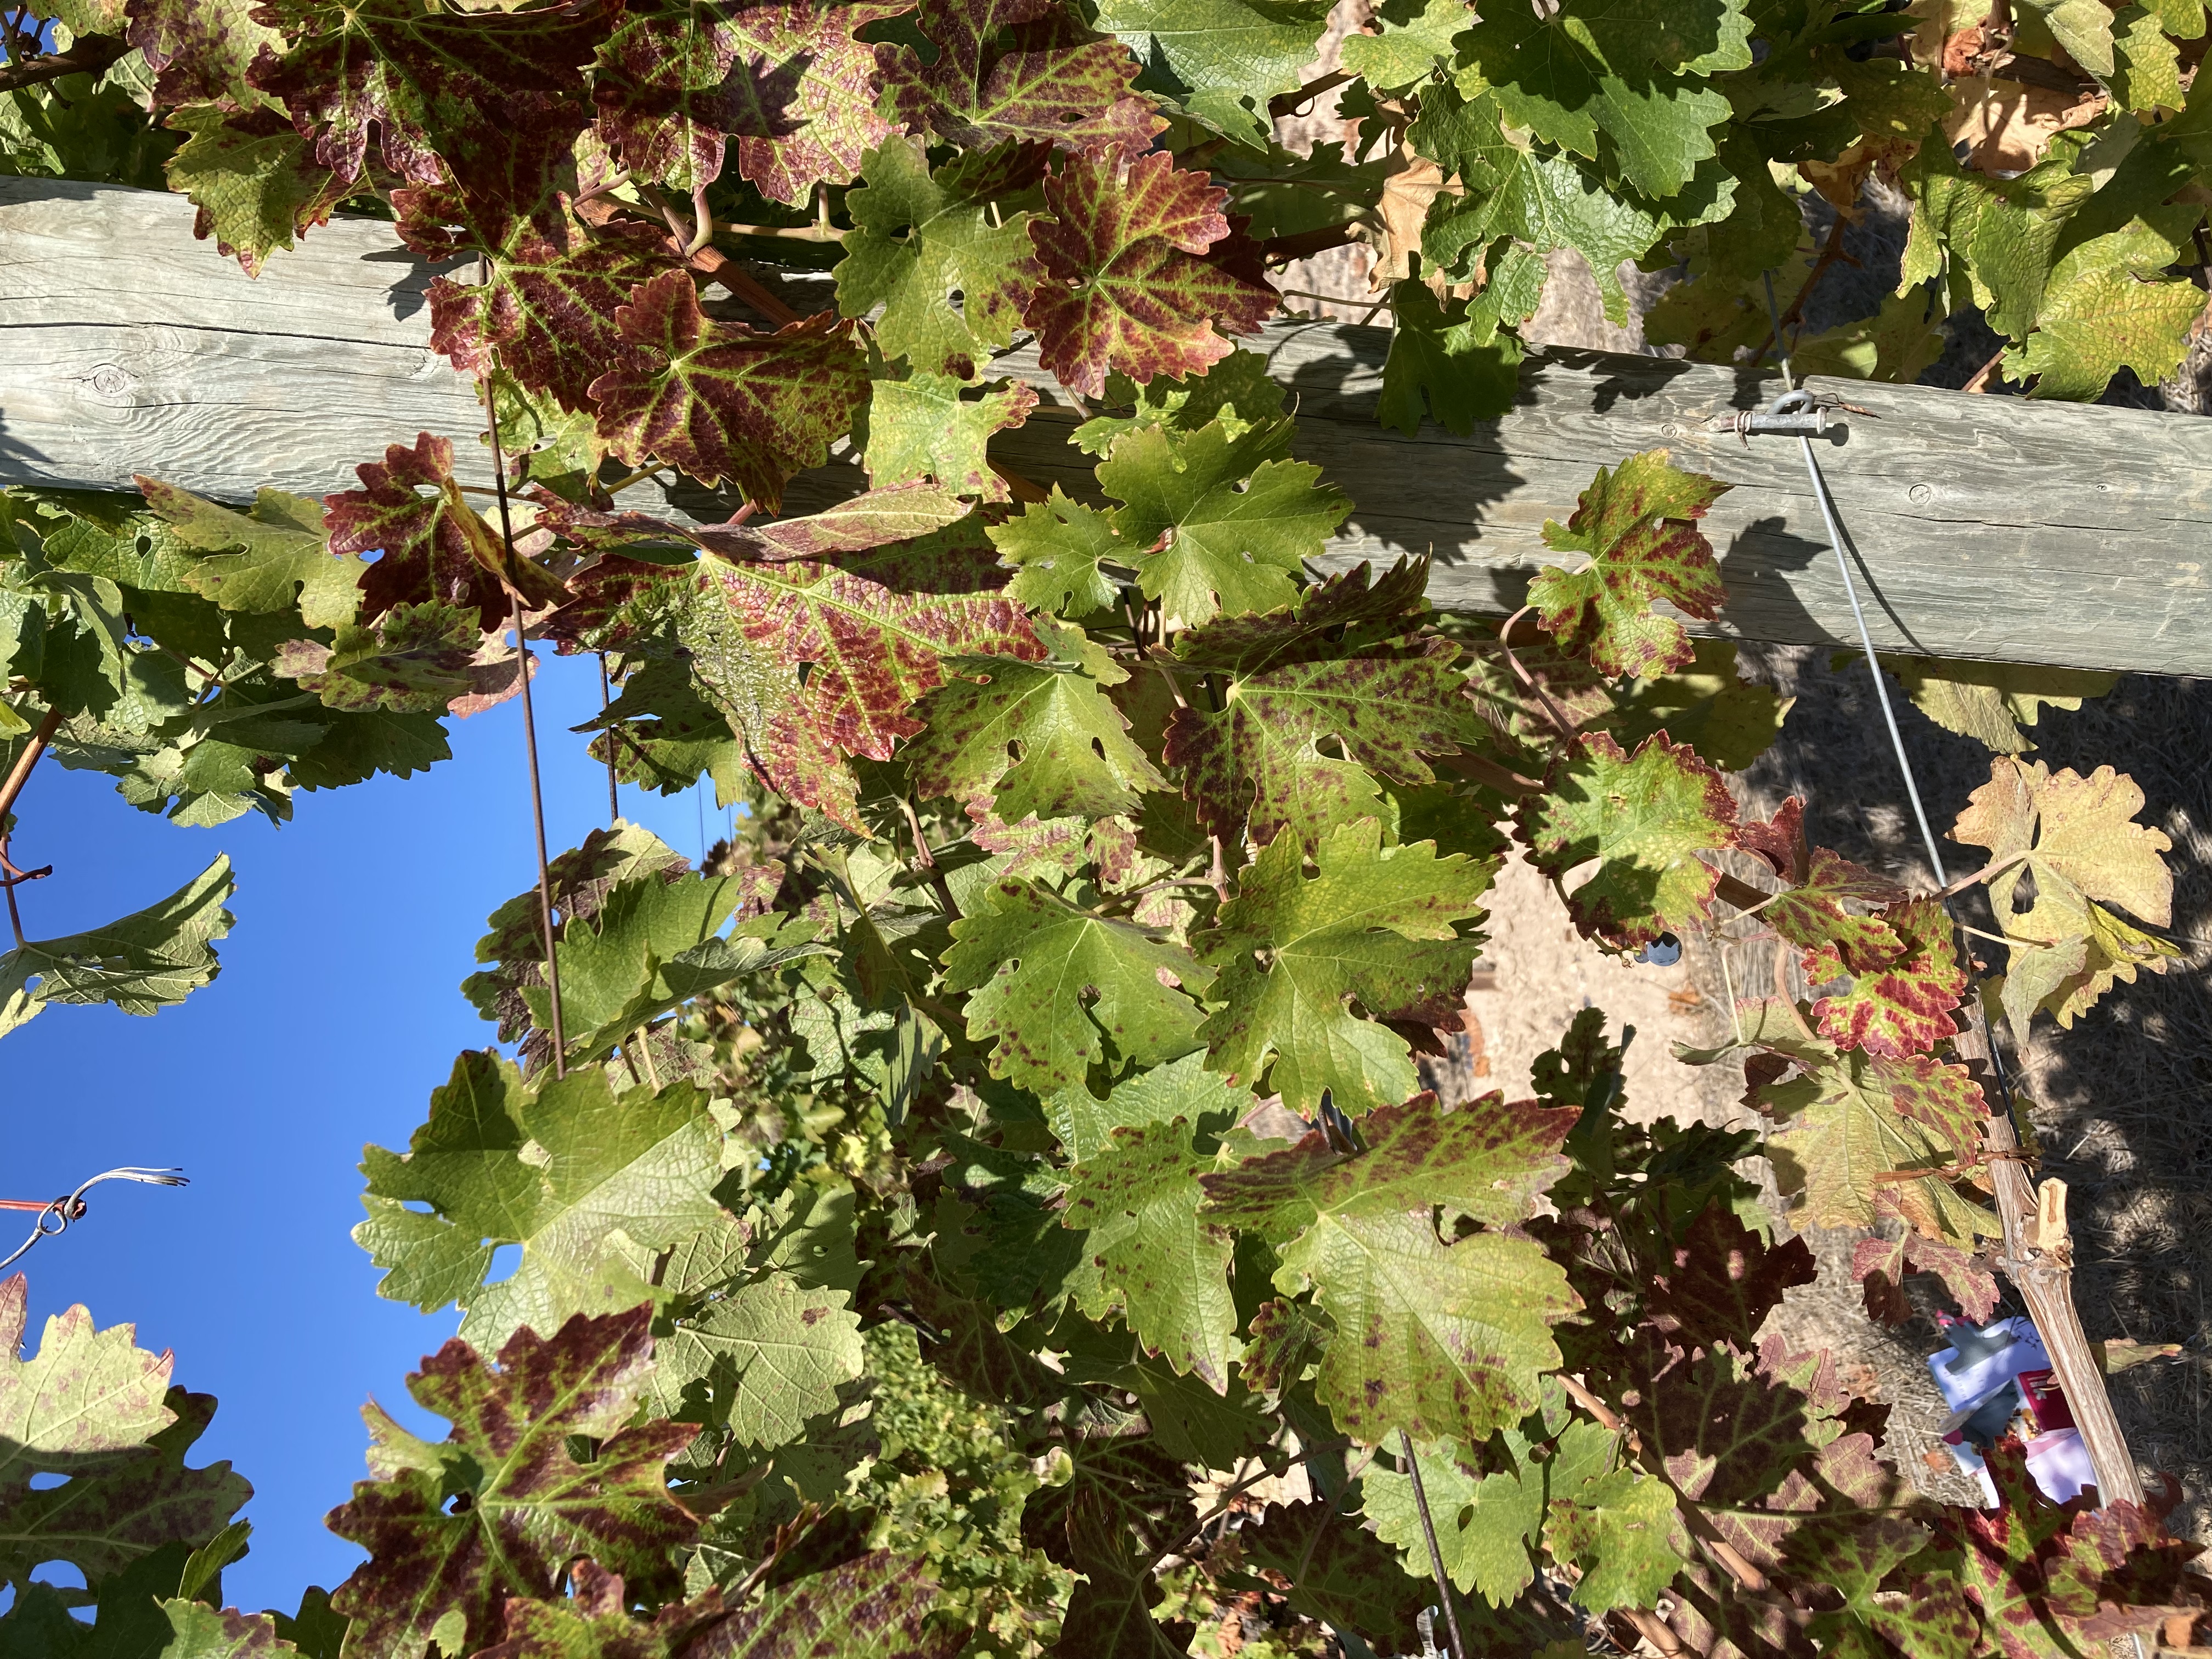
Label: Leafroll 3